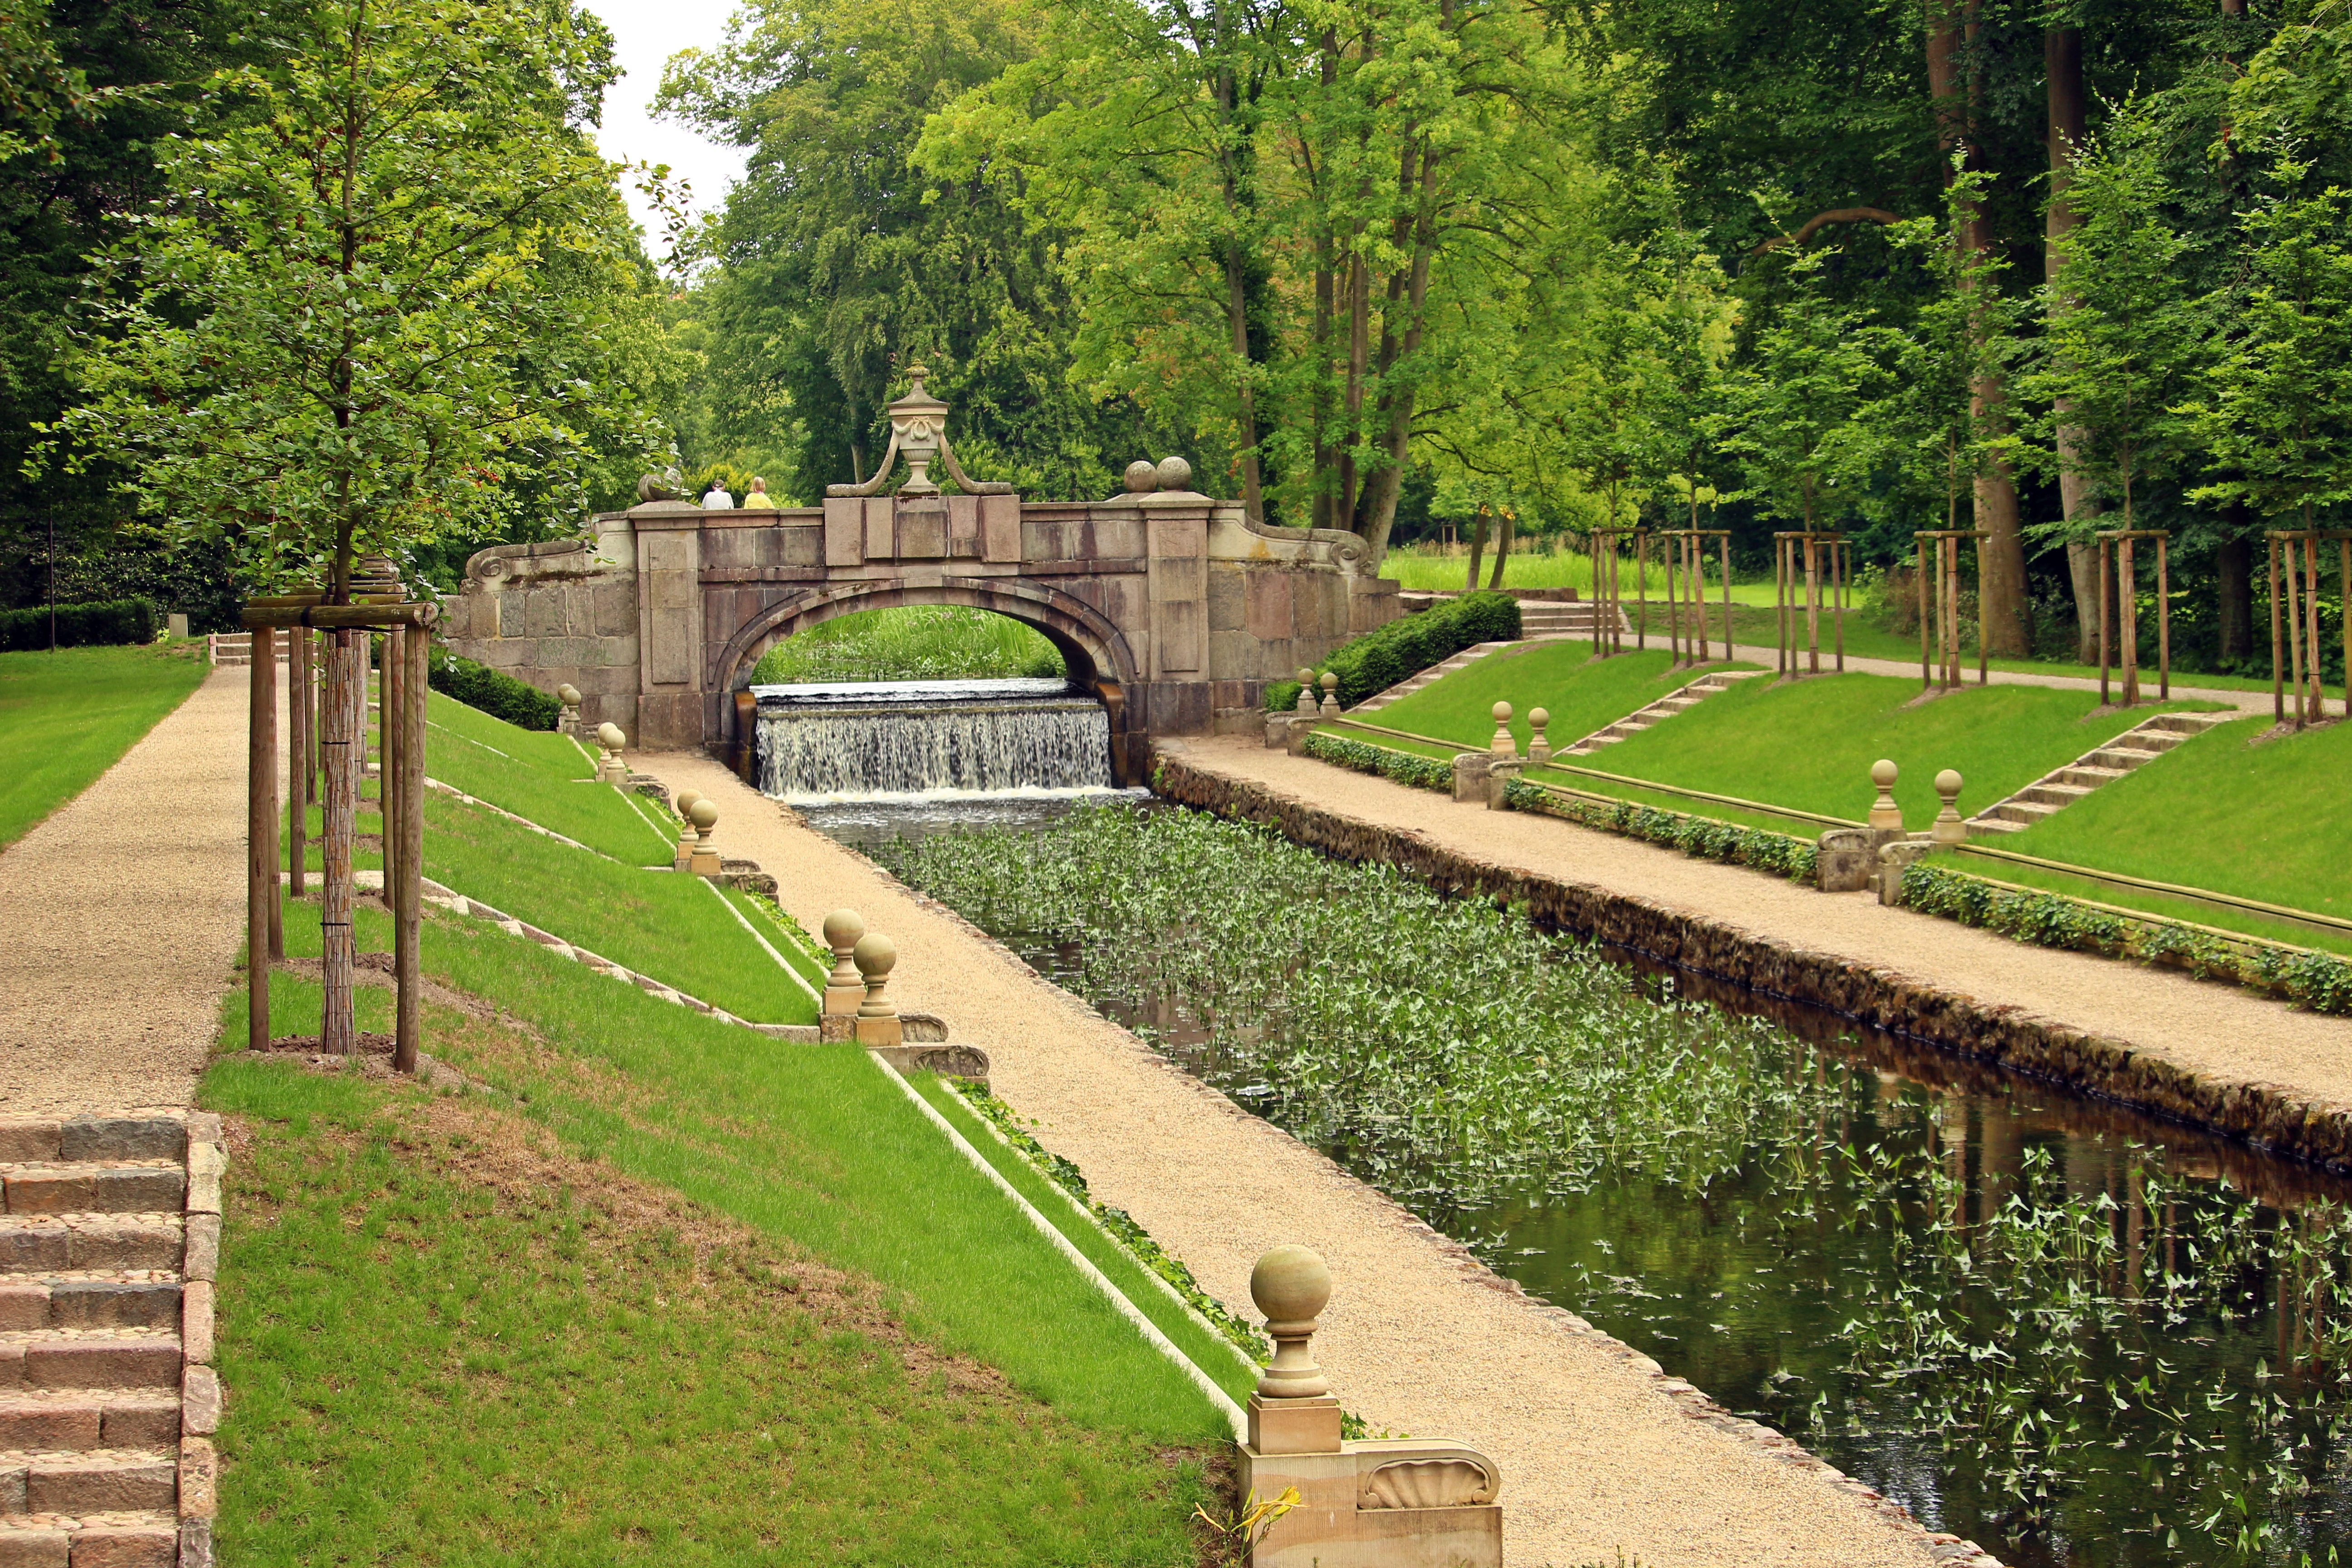
water, grass, waterfall, lawn, walkway, park, backyard, garden, waterway, shrub, estate, yard, castle park, schlossgarten, ludwigslust parchim, landscape architect